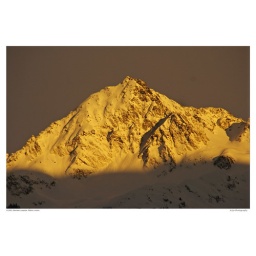
View from a kitchen window in the little town of Silbertal.